Microsoft Golf

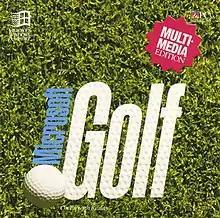

"Microsoft Golf: The True Challenge of Golf for Windows" adapts the "Links" game engine for Windows, and a Multimedia Edition was also published.